Langenthal–Huttwil railway

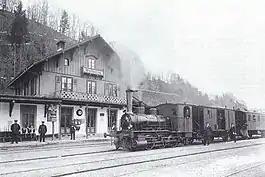
Locomotive No. 2 of the LHB in Wolhusen

From its opening on 9 May 1895, the LHB also operated services on the Huttwil–Wolhusen railway on behalf of the Huttwil-Wolhusen-Bahn (HWB). The rolling stock of the two railway companies could thus be used over the whole route from Langenthal to Wolhusen. Operations on the Ramsei–Huttwil railway, opened on 1 June 1908 by the Ramsei-Sumiswald-Huttwil-Bahn (RSHB), were also the responsibility of the LHB.